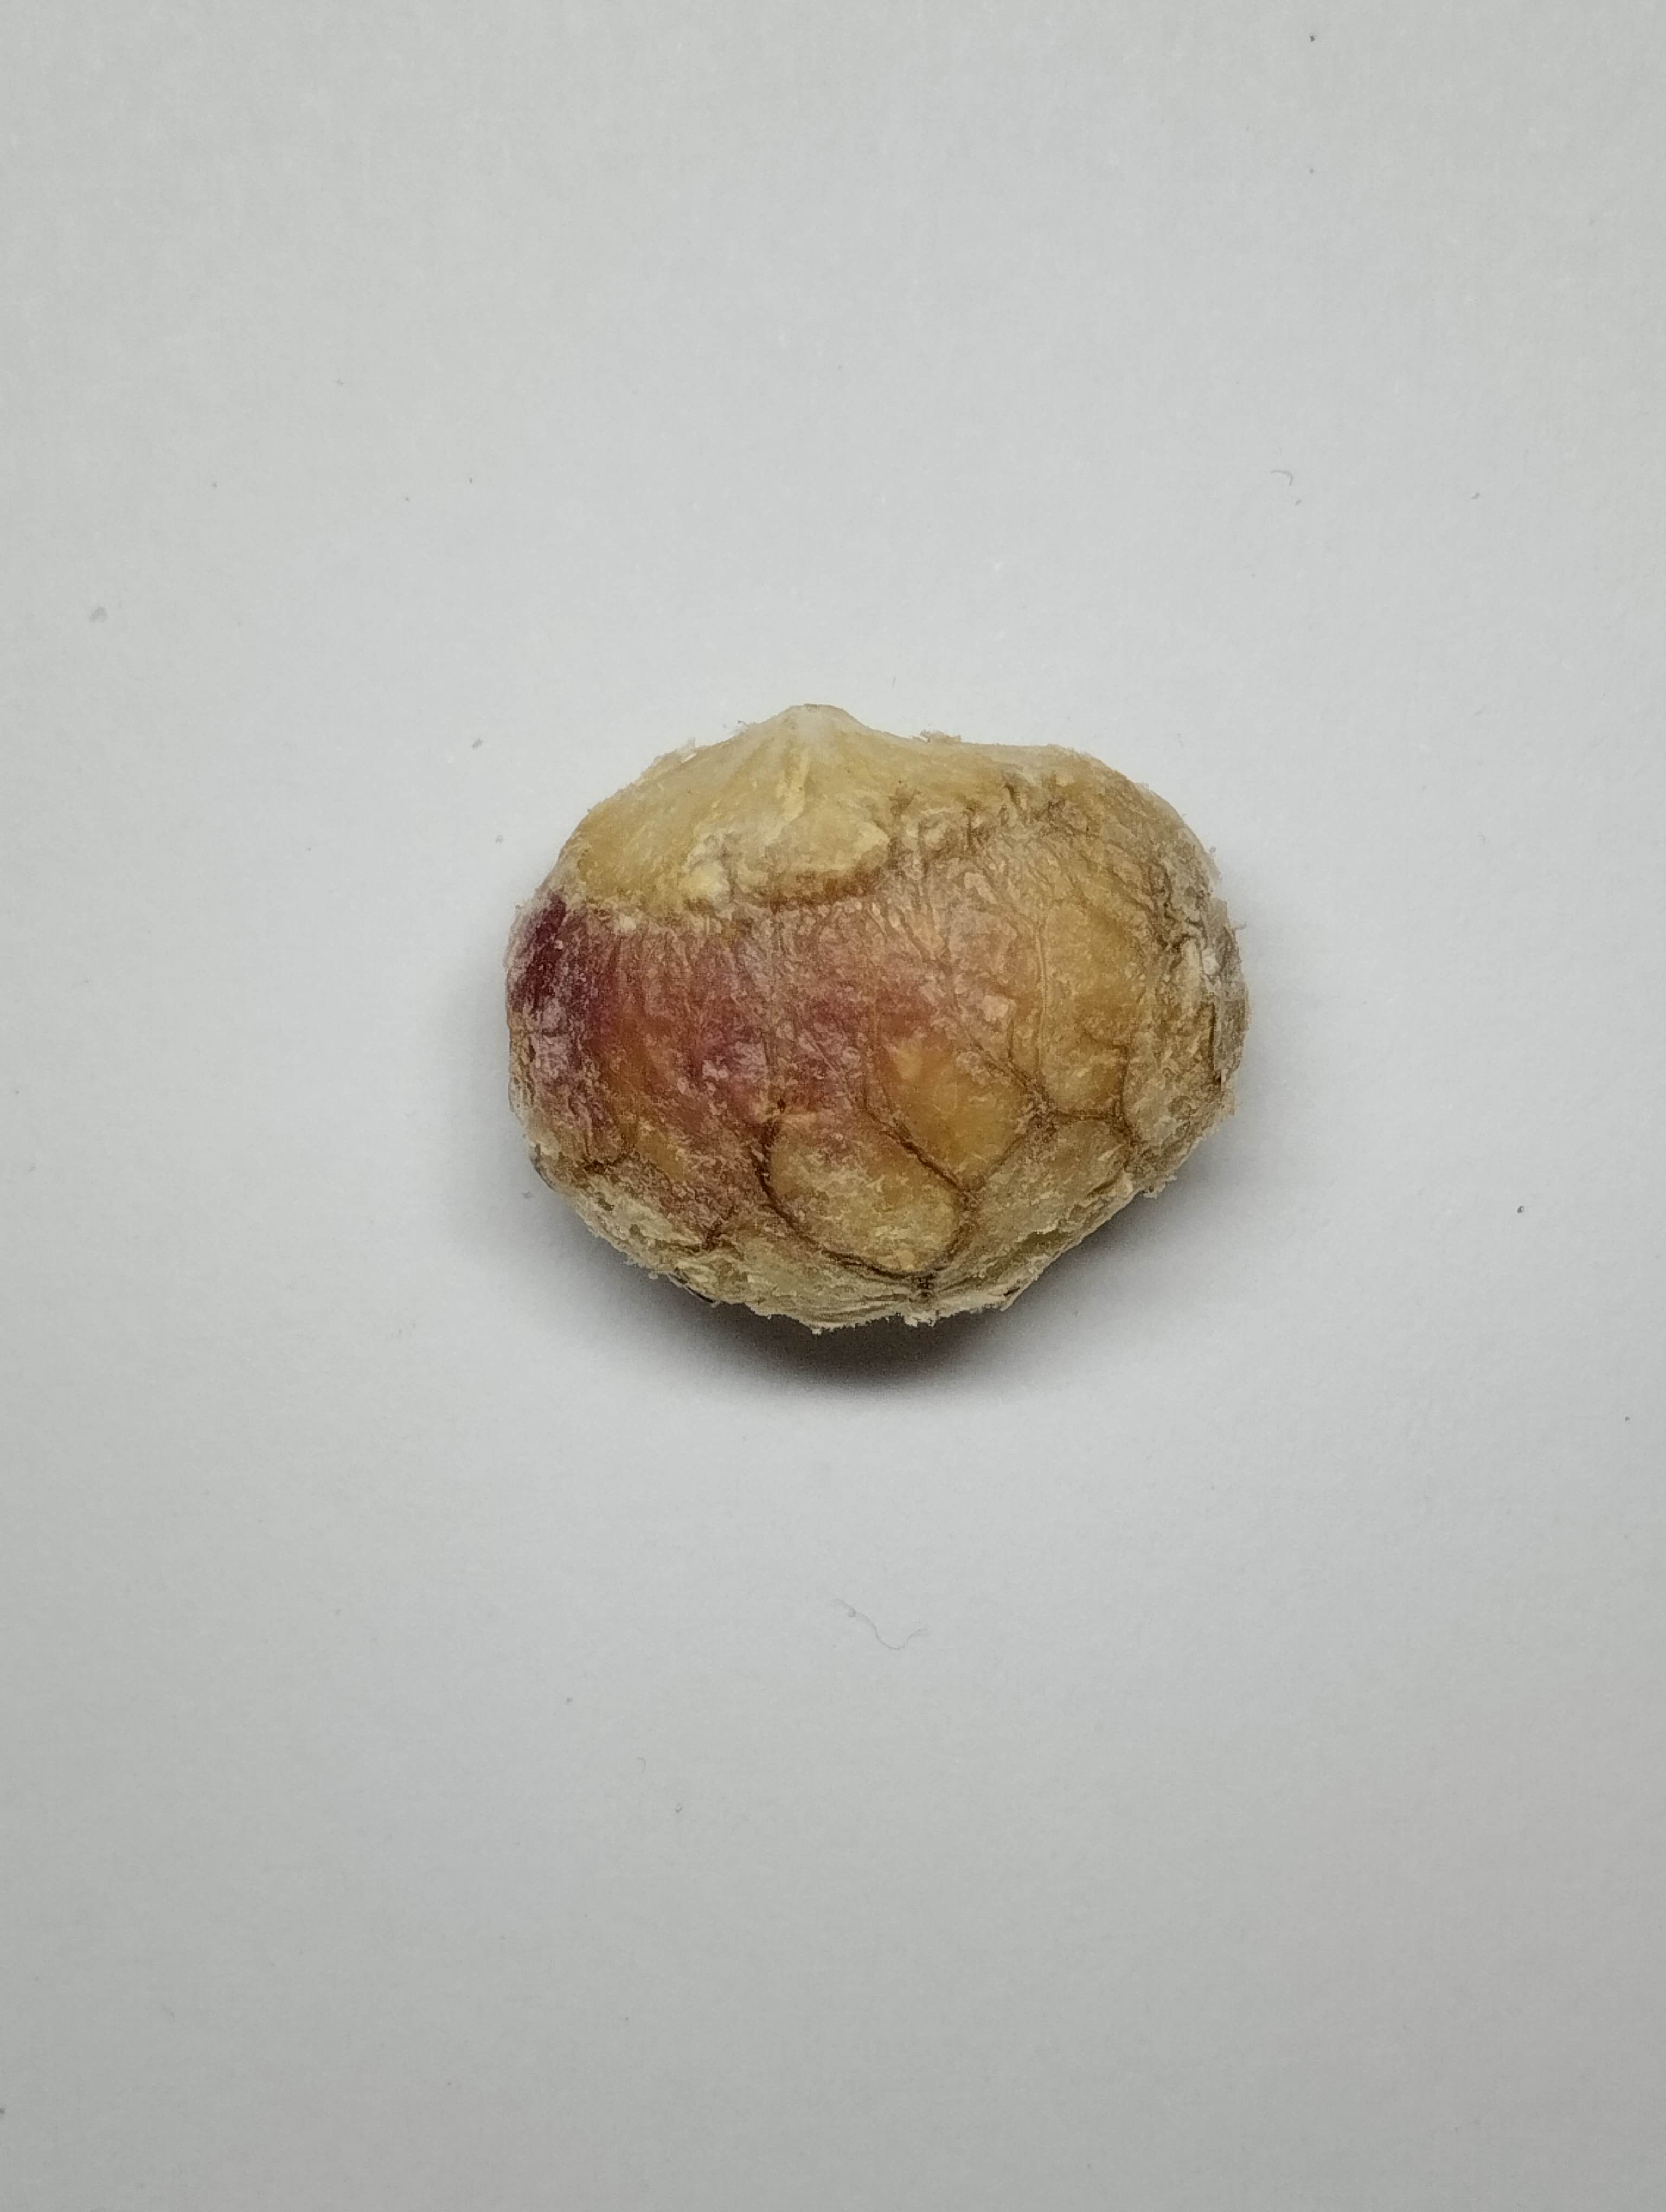
Label: rusak (damaged seed)